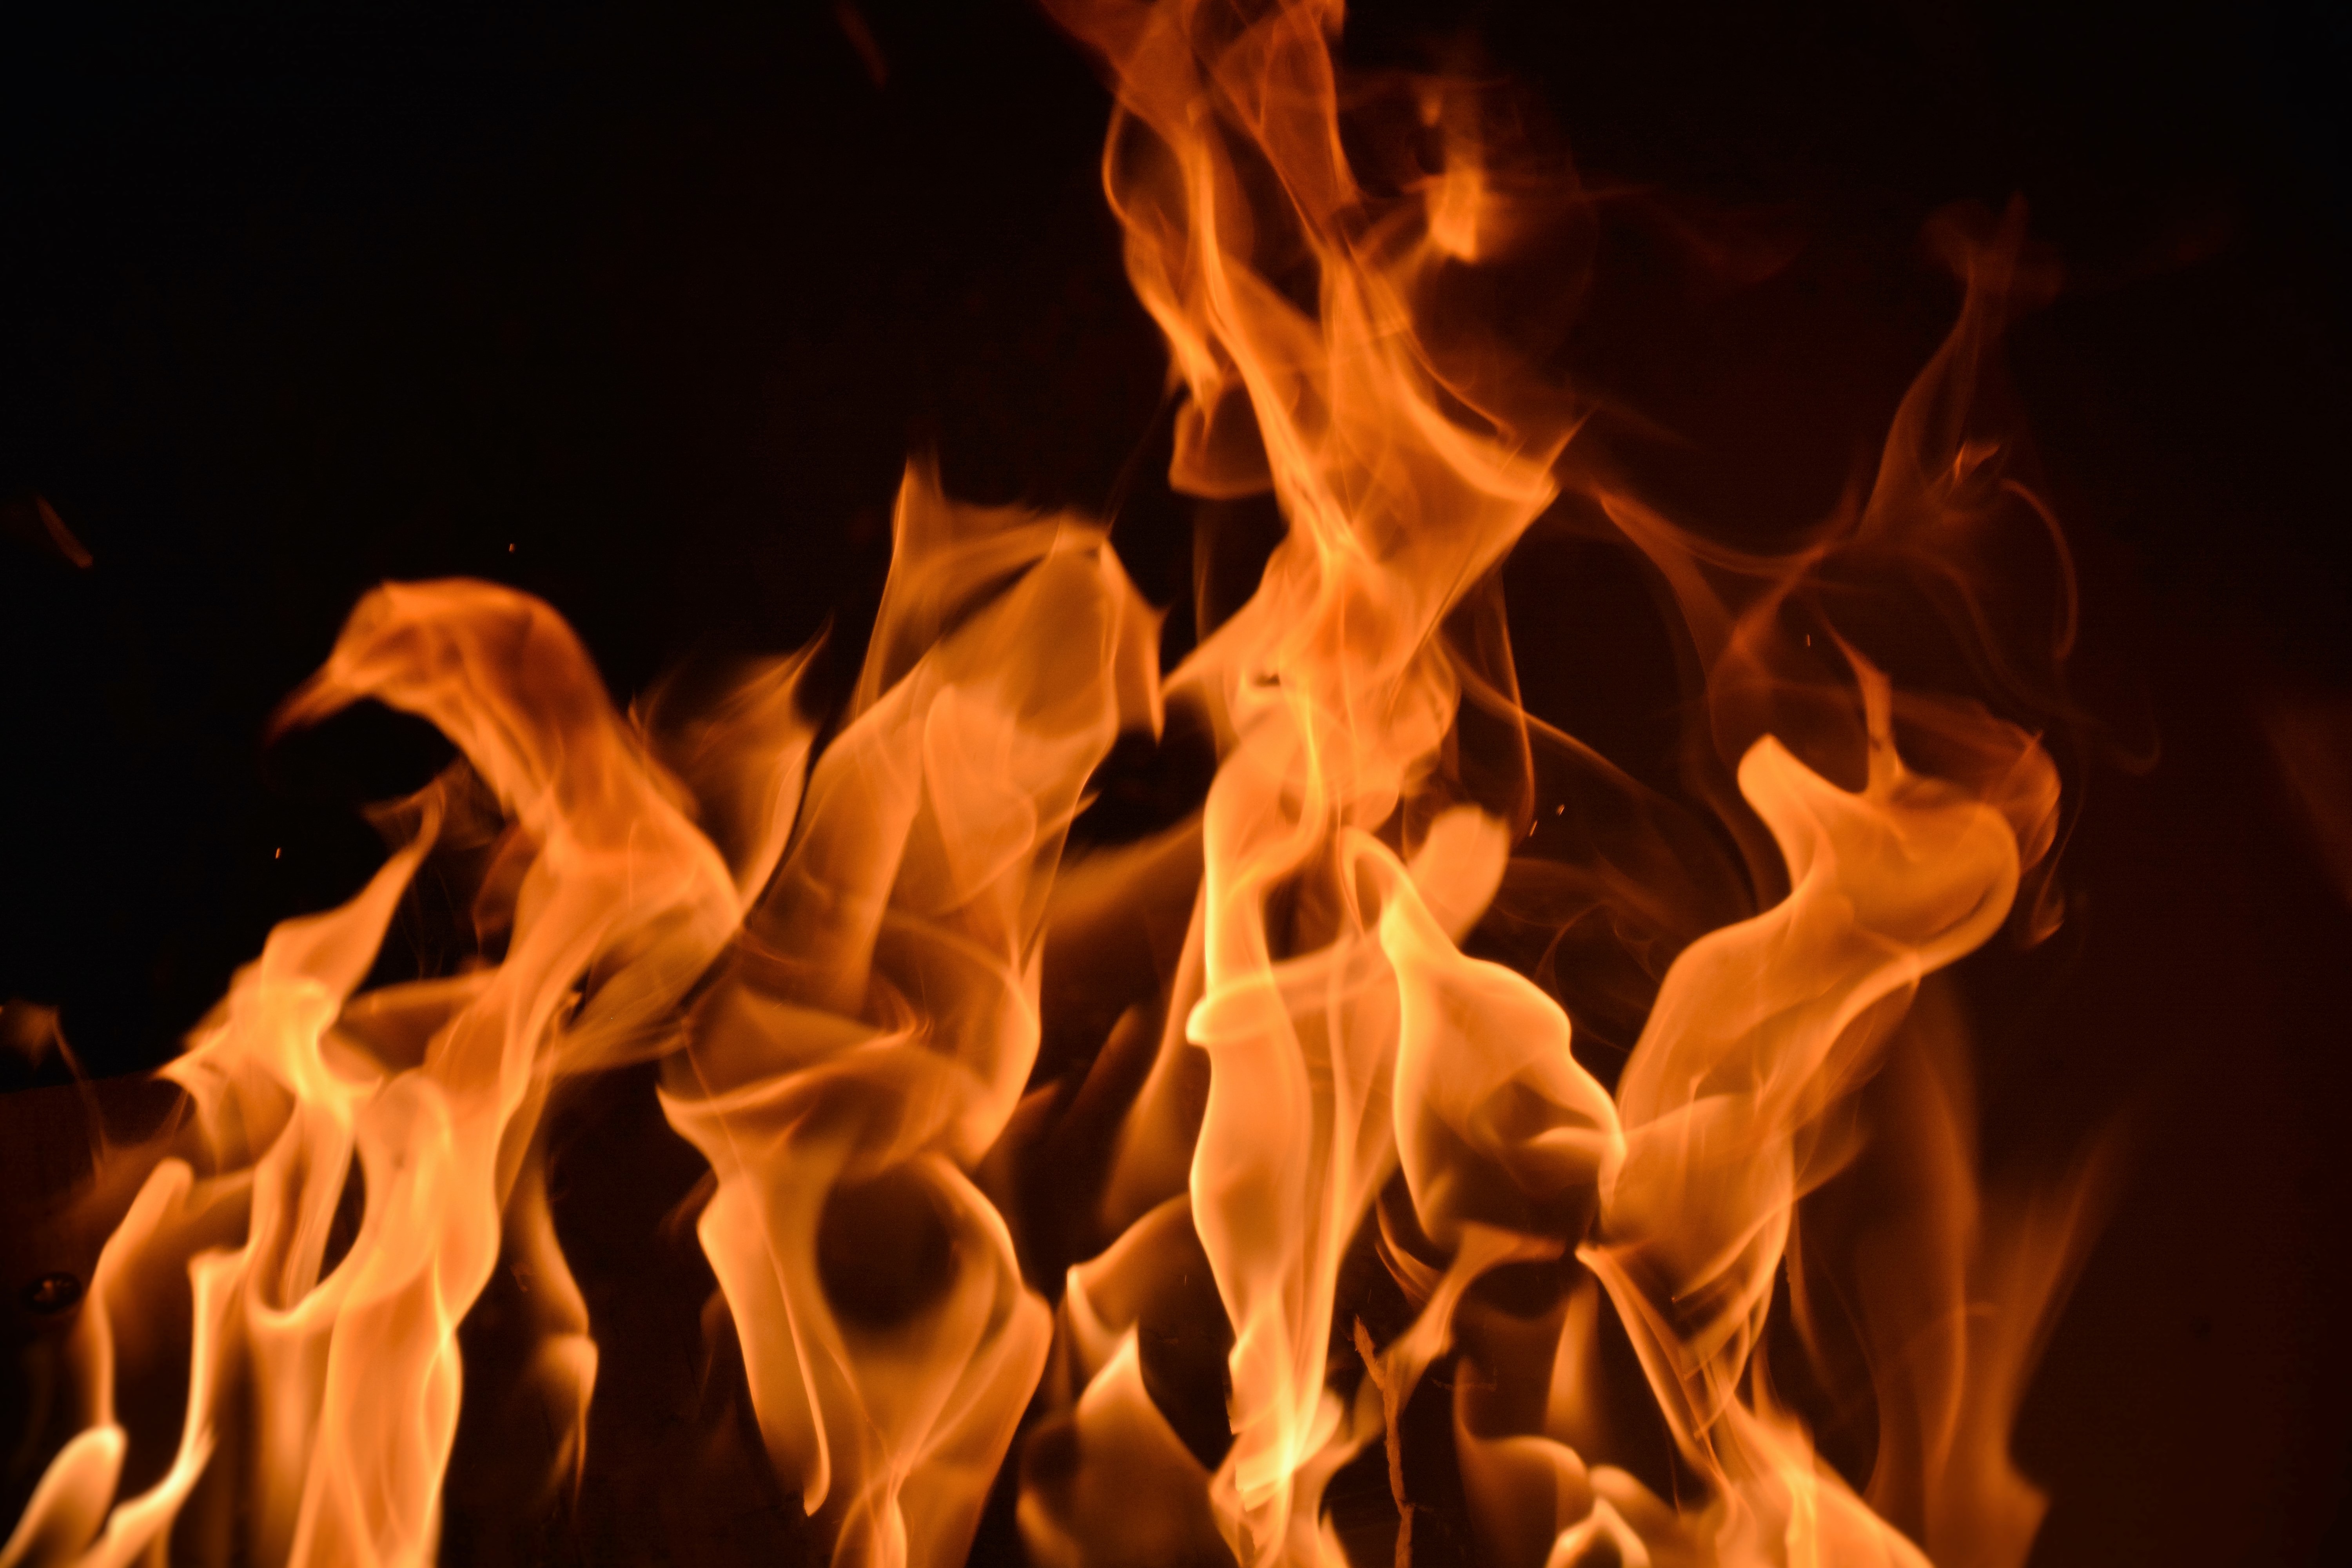
flame, fire, campfire, font, burning, hot, flames, element